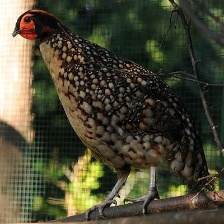
Species: CABOTS TRAGOPAN
Scientific name: TRAGOPAN CABOTI